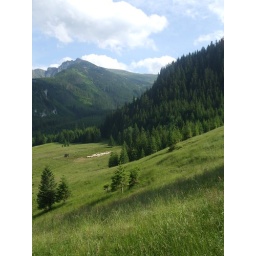
A view from the Kalatowki mountain lodge in Zakopane, Poland. I love sheep :-) Summer, 2008